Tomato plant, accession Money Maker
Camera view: bottom (45 deg); turntable rotation: 210 degrees
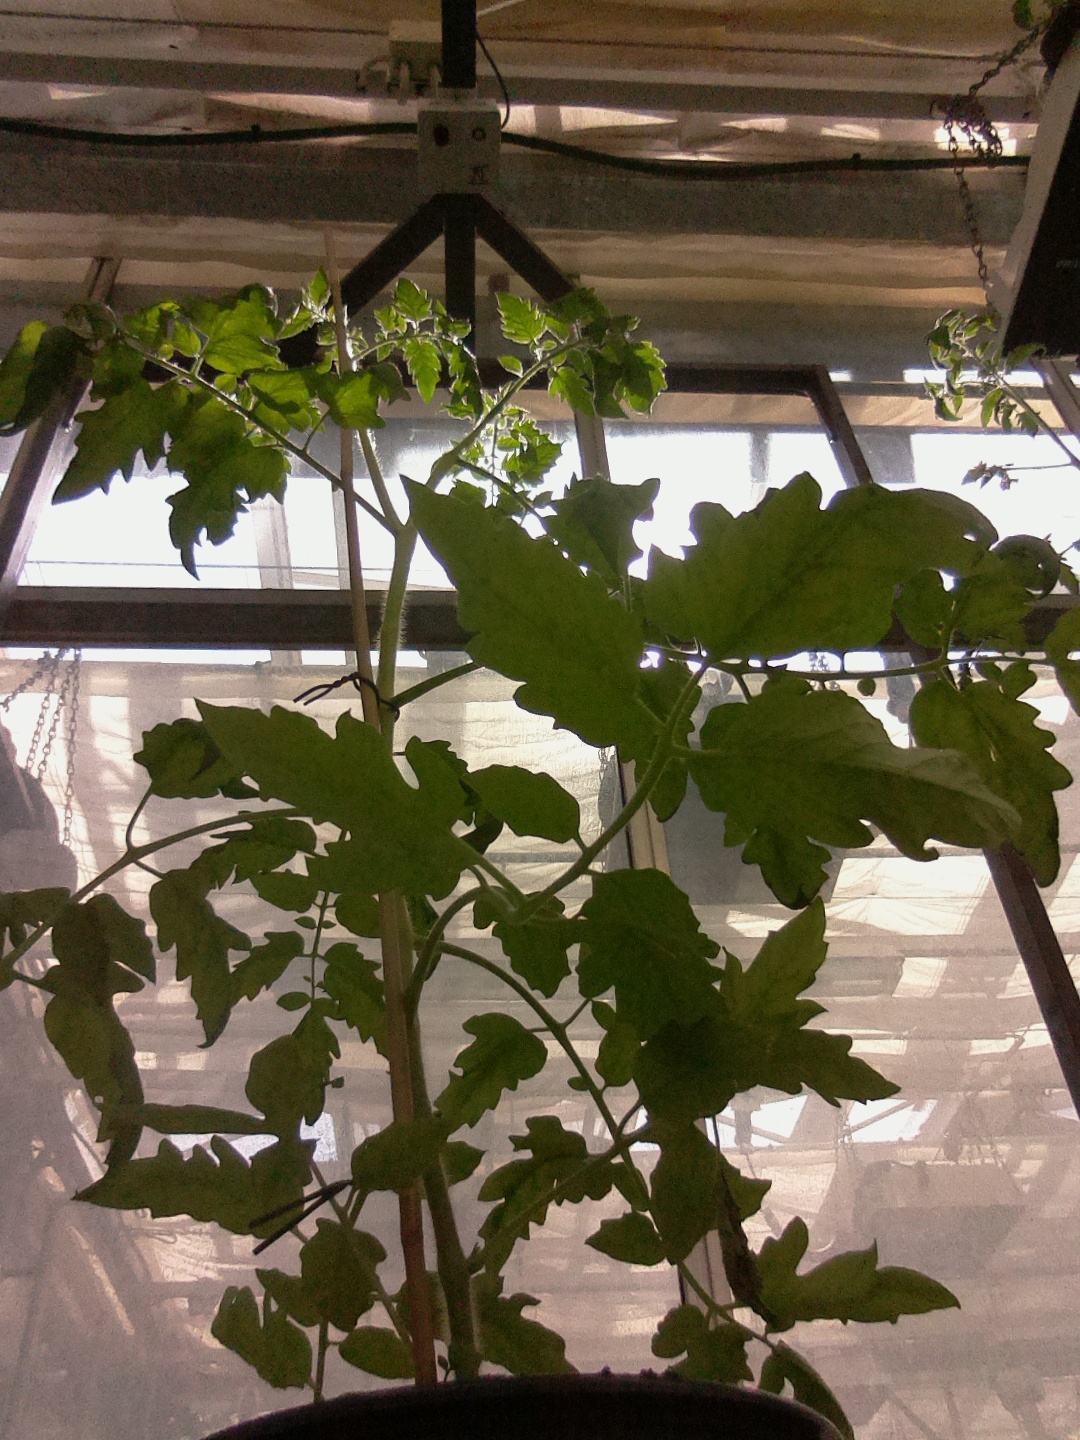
BBCH growth stage 23: 30%-40% Side shoots formed